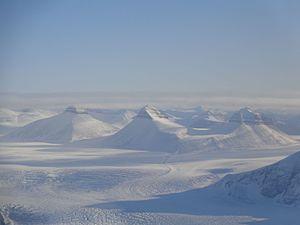
Les Tre Kronor sont trois sommets du Spitzberg dont le point culminant mesure 1 226 m d'altitude. Les trois sommets portent respectivement, du nord au sud, les noms de Svea, Nora et Dana.